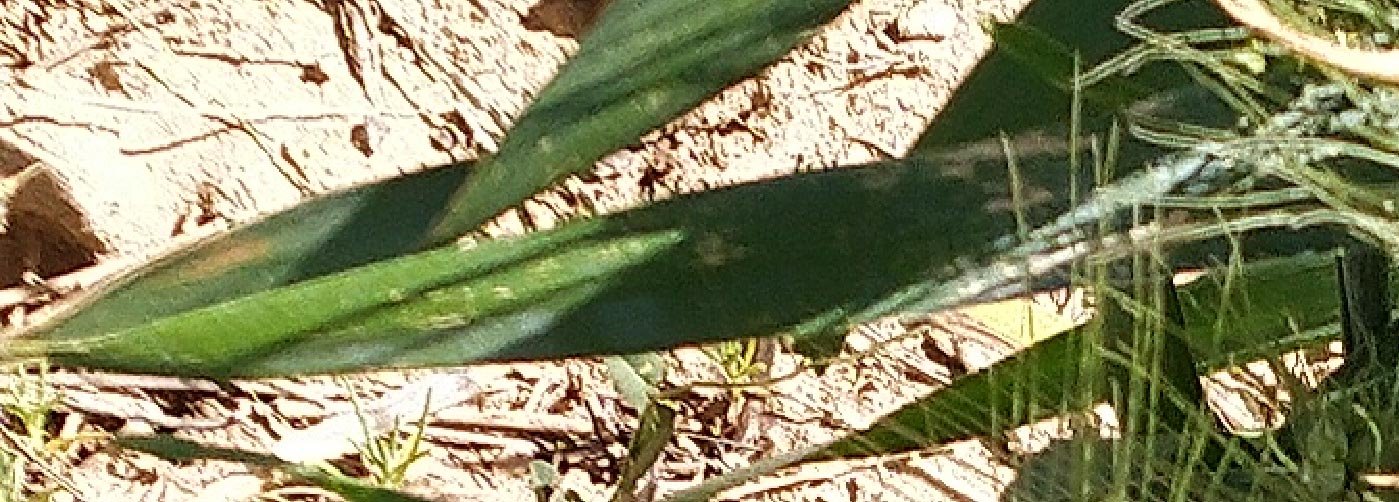
Label: Wheat___Healthy